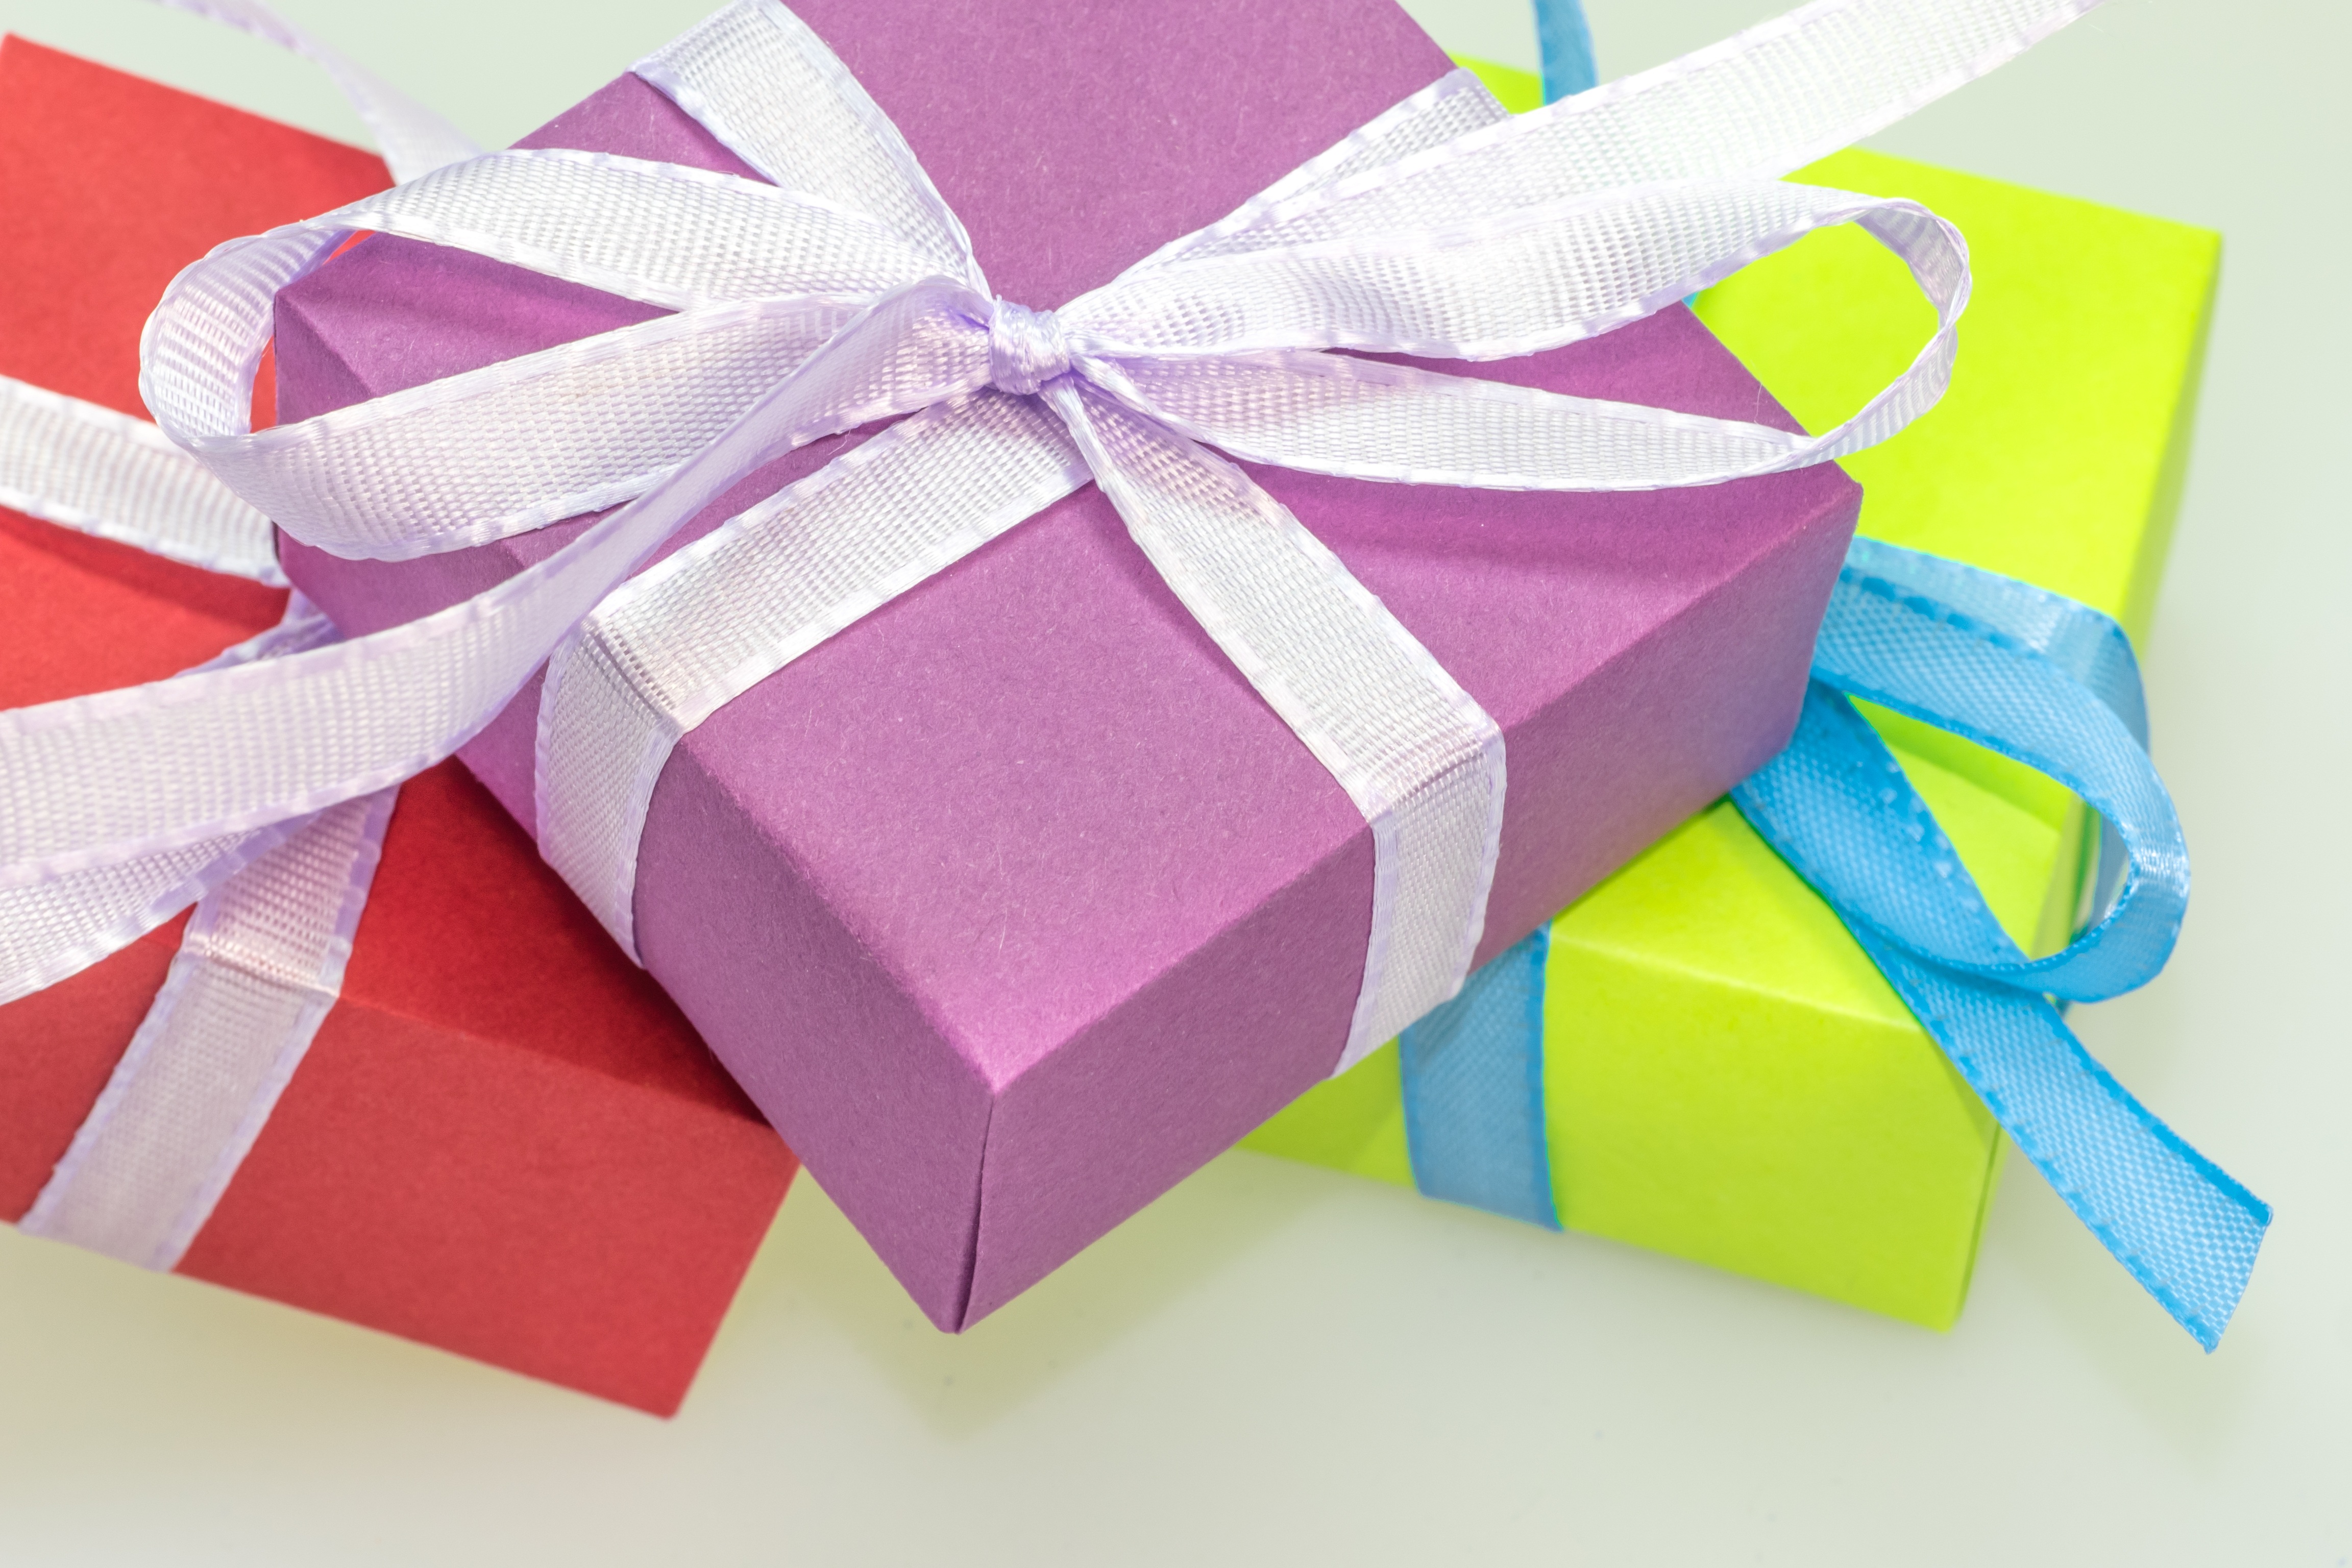
petal, gift, decoration, color, colorful, pink, christmas, paper, advent, christmas decoration, gifts, art, joy, packages, birthday, loop, made, packed, give, surprise, gift packaging, mother's day, children's birthday, packet loop, art paper, origami paper